Bad Dürrenberg station

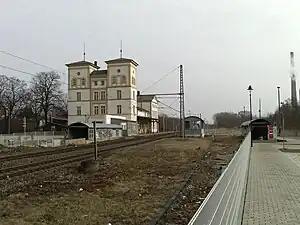
2012

Bad Dürrenberg station is a railway station in the municipality of Bad Dürrenberg, located in the Saalekreis district in Saxony-Anhalt, Germany.